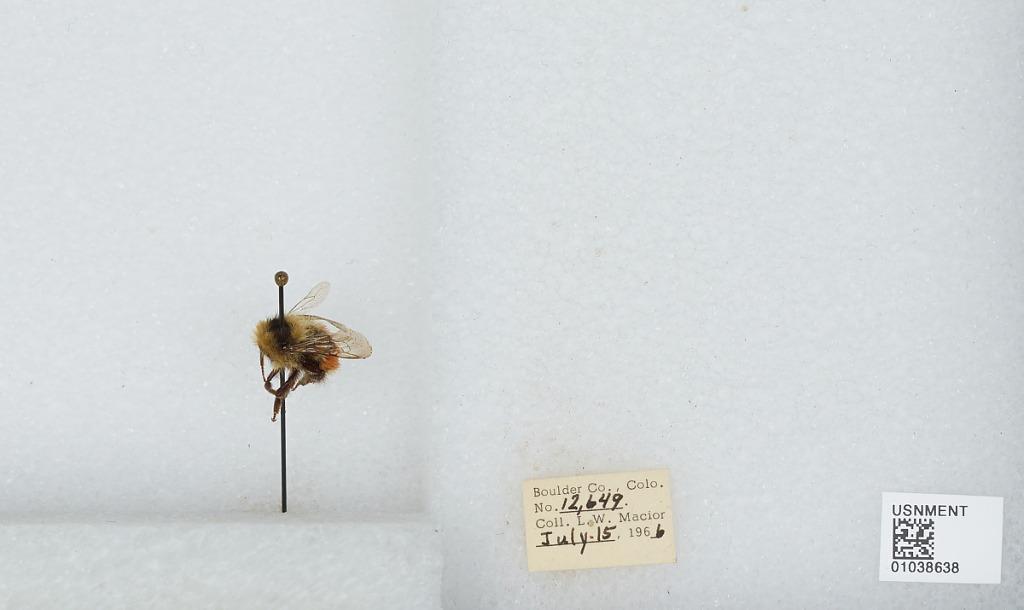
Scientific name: Bombus (Pyrobombus) sylvicola Kirby
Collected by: L. Macior
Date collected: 1966-7-15
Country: United States
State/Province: Colorado
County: Boulder
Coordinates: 40.0722, -105.584